Woodlands Wellington FC

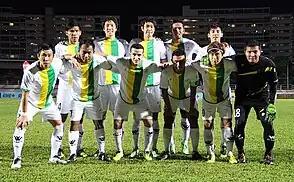
The starting eleven for Woodlands Wellington on 2 May 2013 against Balestier Khalsa in the 2013 S.League.

Wellington Football Club were selected as one of eight clubs to compete in the newly formed S.League in its inaugural season in 1996, prompting the club to adopt Woodlands Stadium as their home ground and to change their name to Woodlands Wellington Football Club.